Hanriot HD.28

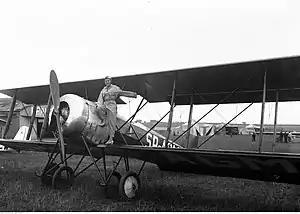

The Hanriot HD.28 was a military trainer aircraft developed in France in the 1920s as a modernised version of the HD.14 for export markets. The principal difference between the types was that while the HD.14 had an entirely wooden structure, the HD.28's structure was almost entirely metal. The landing gear was also of more conventional design, with only one wheel on each main unit, plus small anti-noseover skids. The two tandem cockpits of the HD.14 were replaced by a single, long cockpit in which both pilot and instructor sat.